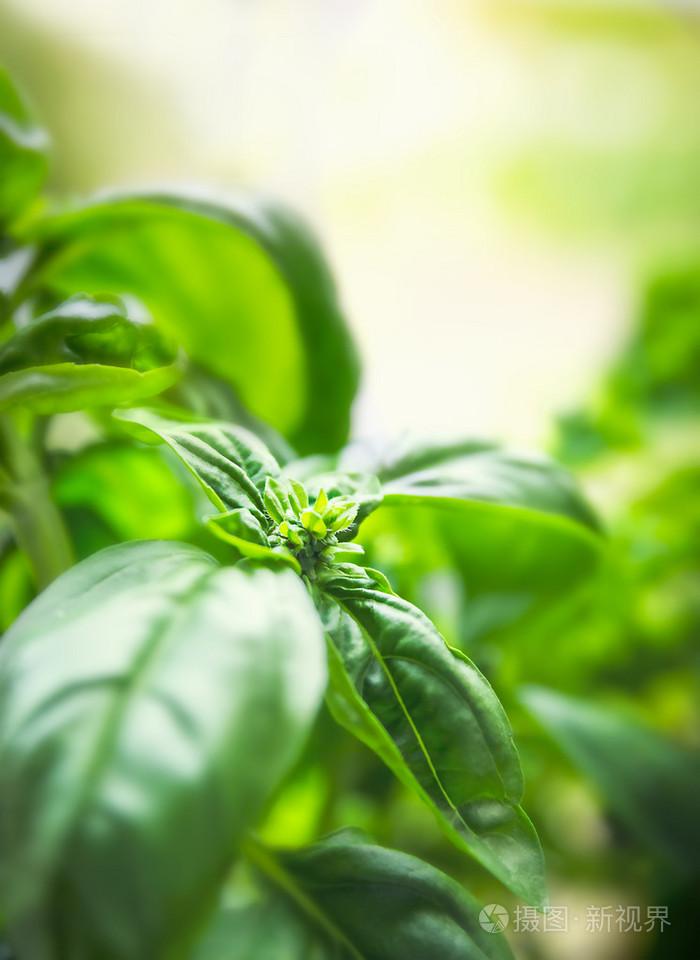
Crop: unknown
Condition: basil